Hypercholesterolemia

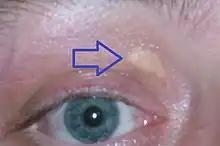
Xanthelasma palpebrarum, yellowish patches consisting of cholesterol deposits above the eyelids. These are more common in people with familial hypercholesterolemia.

Although hypercholesterolemia itself is asymptomatic, longstanding elevation of serum cholesterol can lead to atherosclerosis (build-up of fatty plaques in the arteries, so-called 'hardening of the arteries'). Over decades, elevated serum cholesterol contributes to the formation of atheromatous plaques in the arteries. This can lead to progressive narrowing of the involved arteries. Alternatively, smaller plaques may rupture and cause a clot to form and obstruct blood flow. A sudden blockage of a coronary artery may result in a heart attack. A blockage of an artery supplying the brain can cause a stroke. If the development of the stenosis or occlusion is gradual, the blood supply to the tissues and organs slowly diminishes until organ function becomes impaired. At this point tissue ischemia (restriction in blood supply) may manifest as specific symptoms. For example, temporary ischemia of the brain (commonly referred to as a transient ischemic attack) may manifest as temporary loss of vision, dizziness and impairment of balance, difficulty speaking, weakness or numbness or tingling, usually on one side of the body. Insufficient blood supply to the heart may cause chest pain, and ischemia of the eye may manifest as transient visual loss in one eye. Insufficient blood supply to the legs may manifest as calf pain when walking, while in the intestines it may present as abdominal pain after eating a meal.